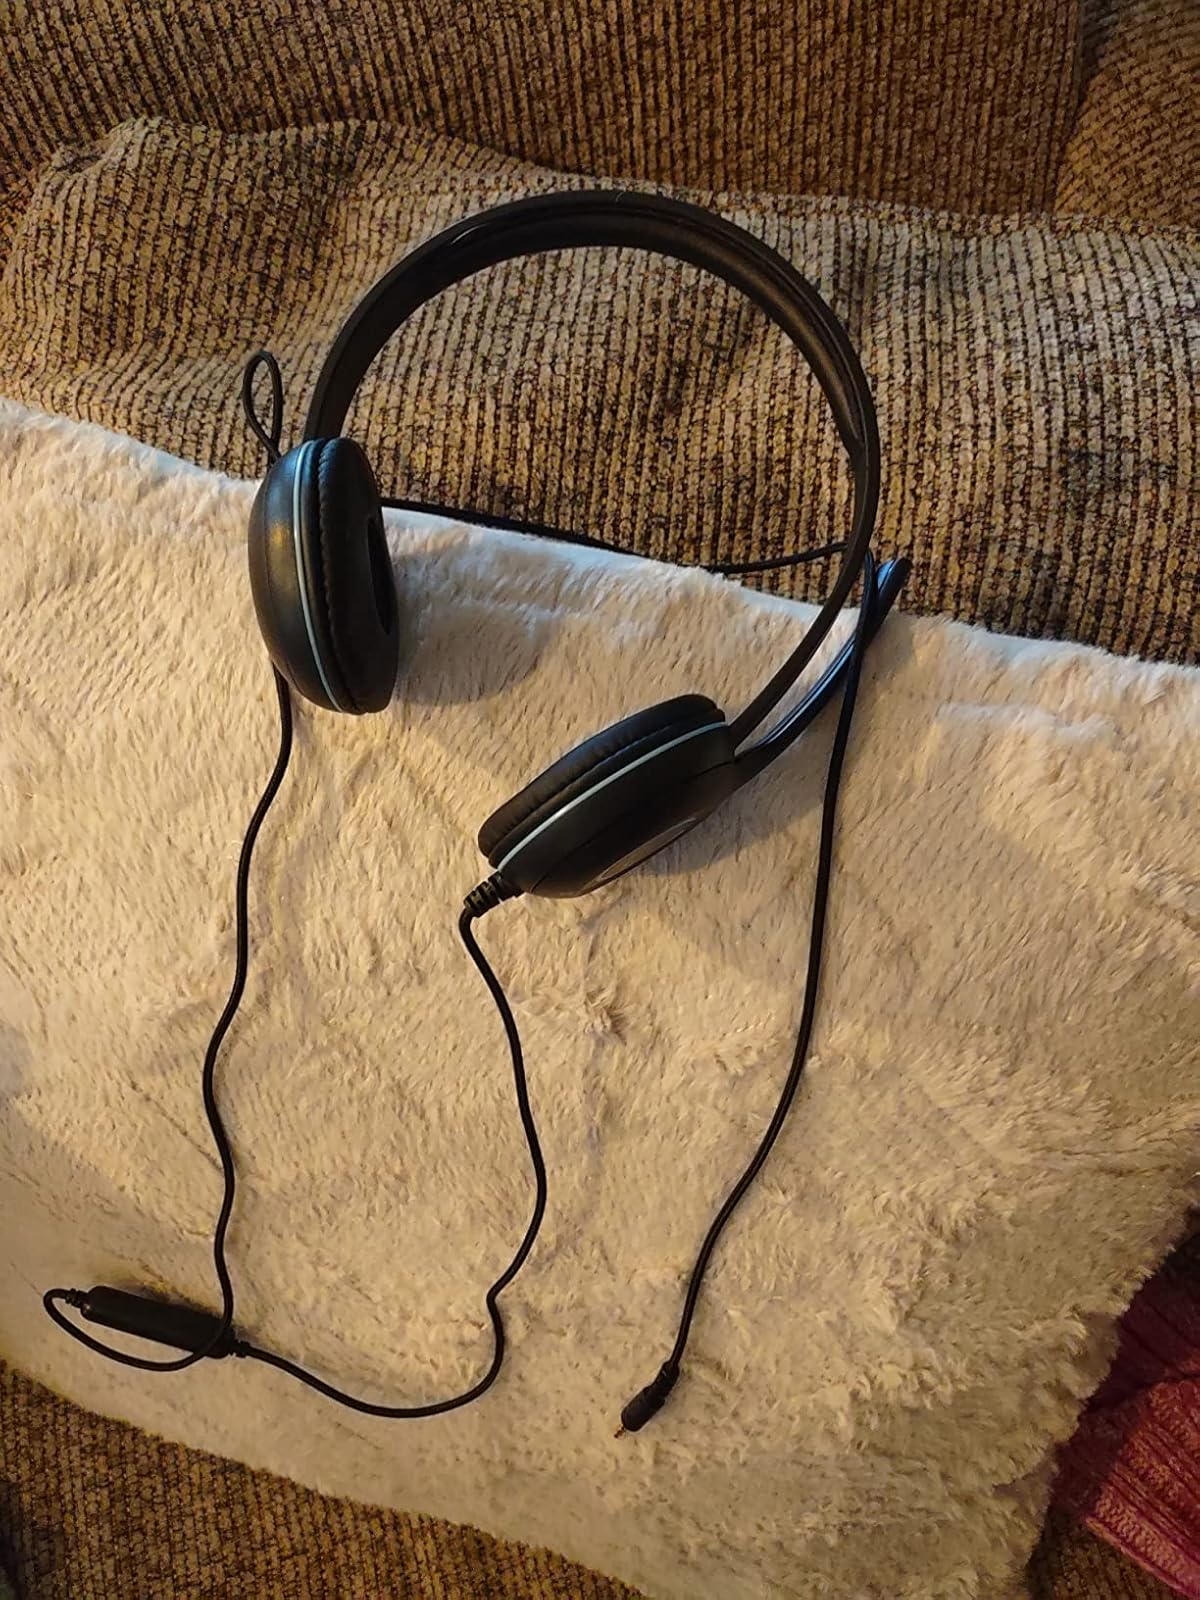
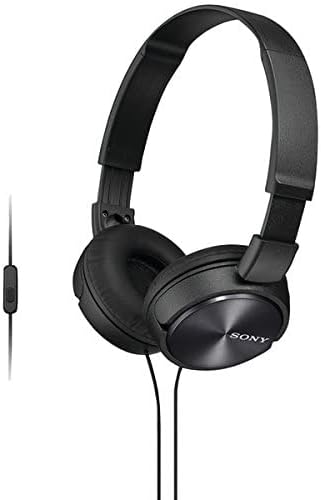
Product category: headphones
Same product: no